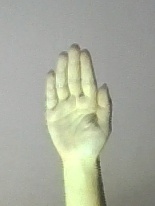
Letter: seen